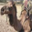
Label: camel